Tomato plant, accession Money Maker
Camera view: bottom (45 deg); turntable rotation: 90 degrees
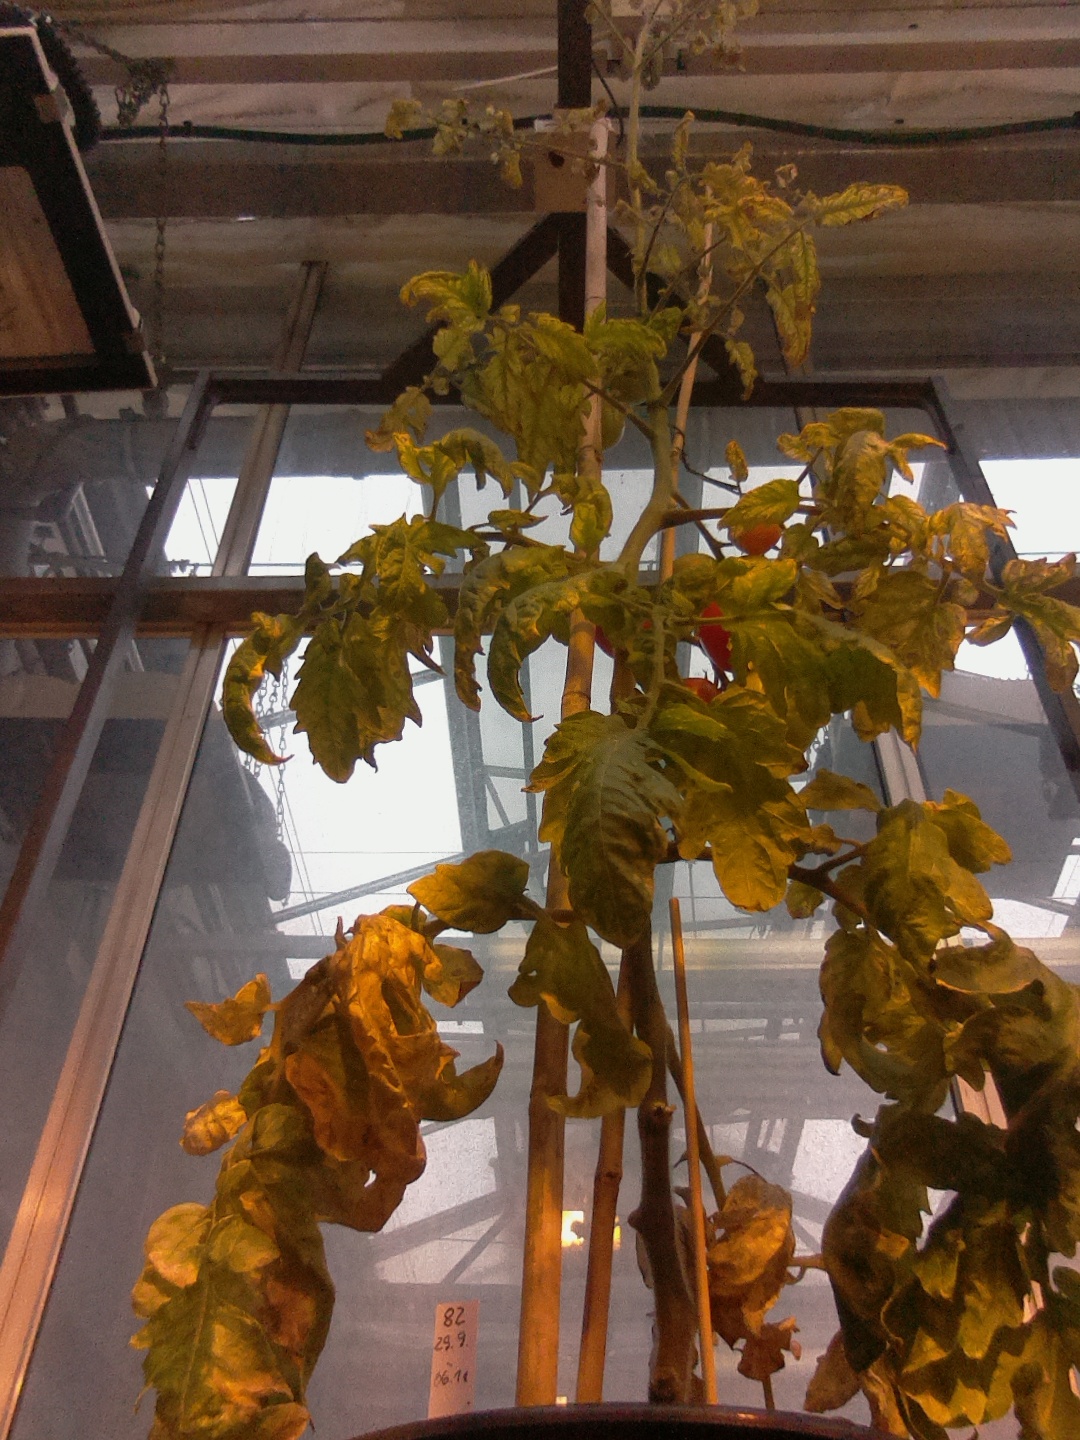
BBCH growth stage 84: 40%-50% of fruits show typical fully ripe color